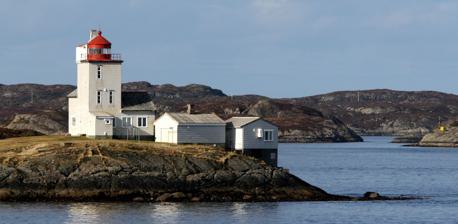
Building: Tyrhaug Lighthouse
Country: Norway
Year built: 1833
Coastal lighthouse in Smøla, Norway Lighthouse Tyrhaug Lighthouse Tyrhaug Lighthouse Location Møre og Romsdal Norway Coordinates 63°18′37.5″N 08°13′36.4″E / 63.310417°N 8.226778°E / 63.310417; 8.226778 Tower Constructed 1833 Automated 1967 Height 14.2 metres (47 ft) Shape square tower with balcony and lantern attached to keeper's house Markings white tower, red balcony and lantern Heritage heritage site in Norway Light Focal height 17.8 metres (58 ft) Intensity 20,700 candela Range 13.4 nmi (24.8 km; 15.4 mi) Characteristic Oc (2) WRG Tyrhaug Lighthouse ( Norwegian : Tyrhaug fyr ; historical: Kyrhaug ) is a coastal lighthouse located in Smøla Municipality , Møre og Romsdal county, Norway .  It sits in the Edøyfjorden on the islet of Ringholmen, east of the island of Edøya , off the southeast coast of the main island of Smøla .  The lighthouse is only accessible by boat. History The lighthouse was established in 1833 and automated in 1967.  The 14-metre (46 ft) tall, square, white tower is painted white with a red top.  The light emits white, red or green light (depending on direction), occulting twice during each period.  The 20,700- candela light can be seen for up to 13.4 nautical miles (24.8 km; 15.4 mi). See also Norway portal Lighthouses in Norway List of lighthouses in Norway References